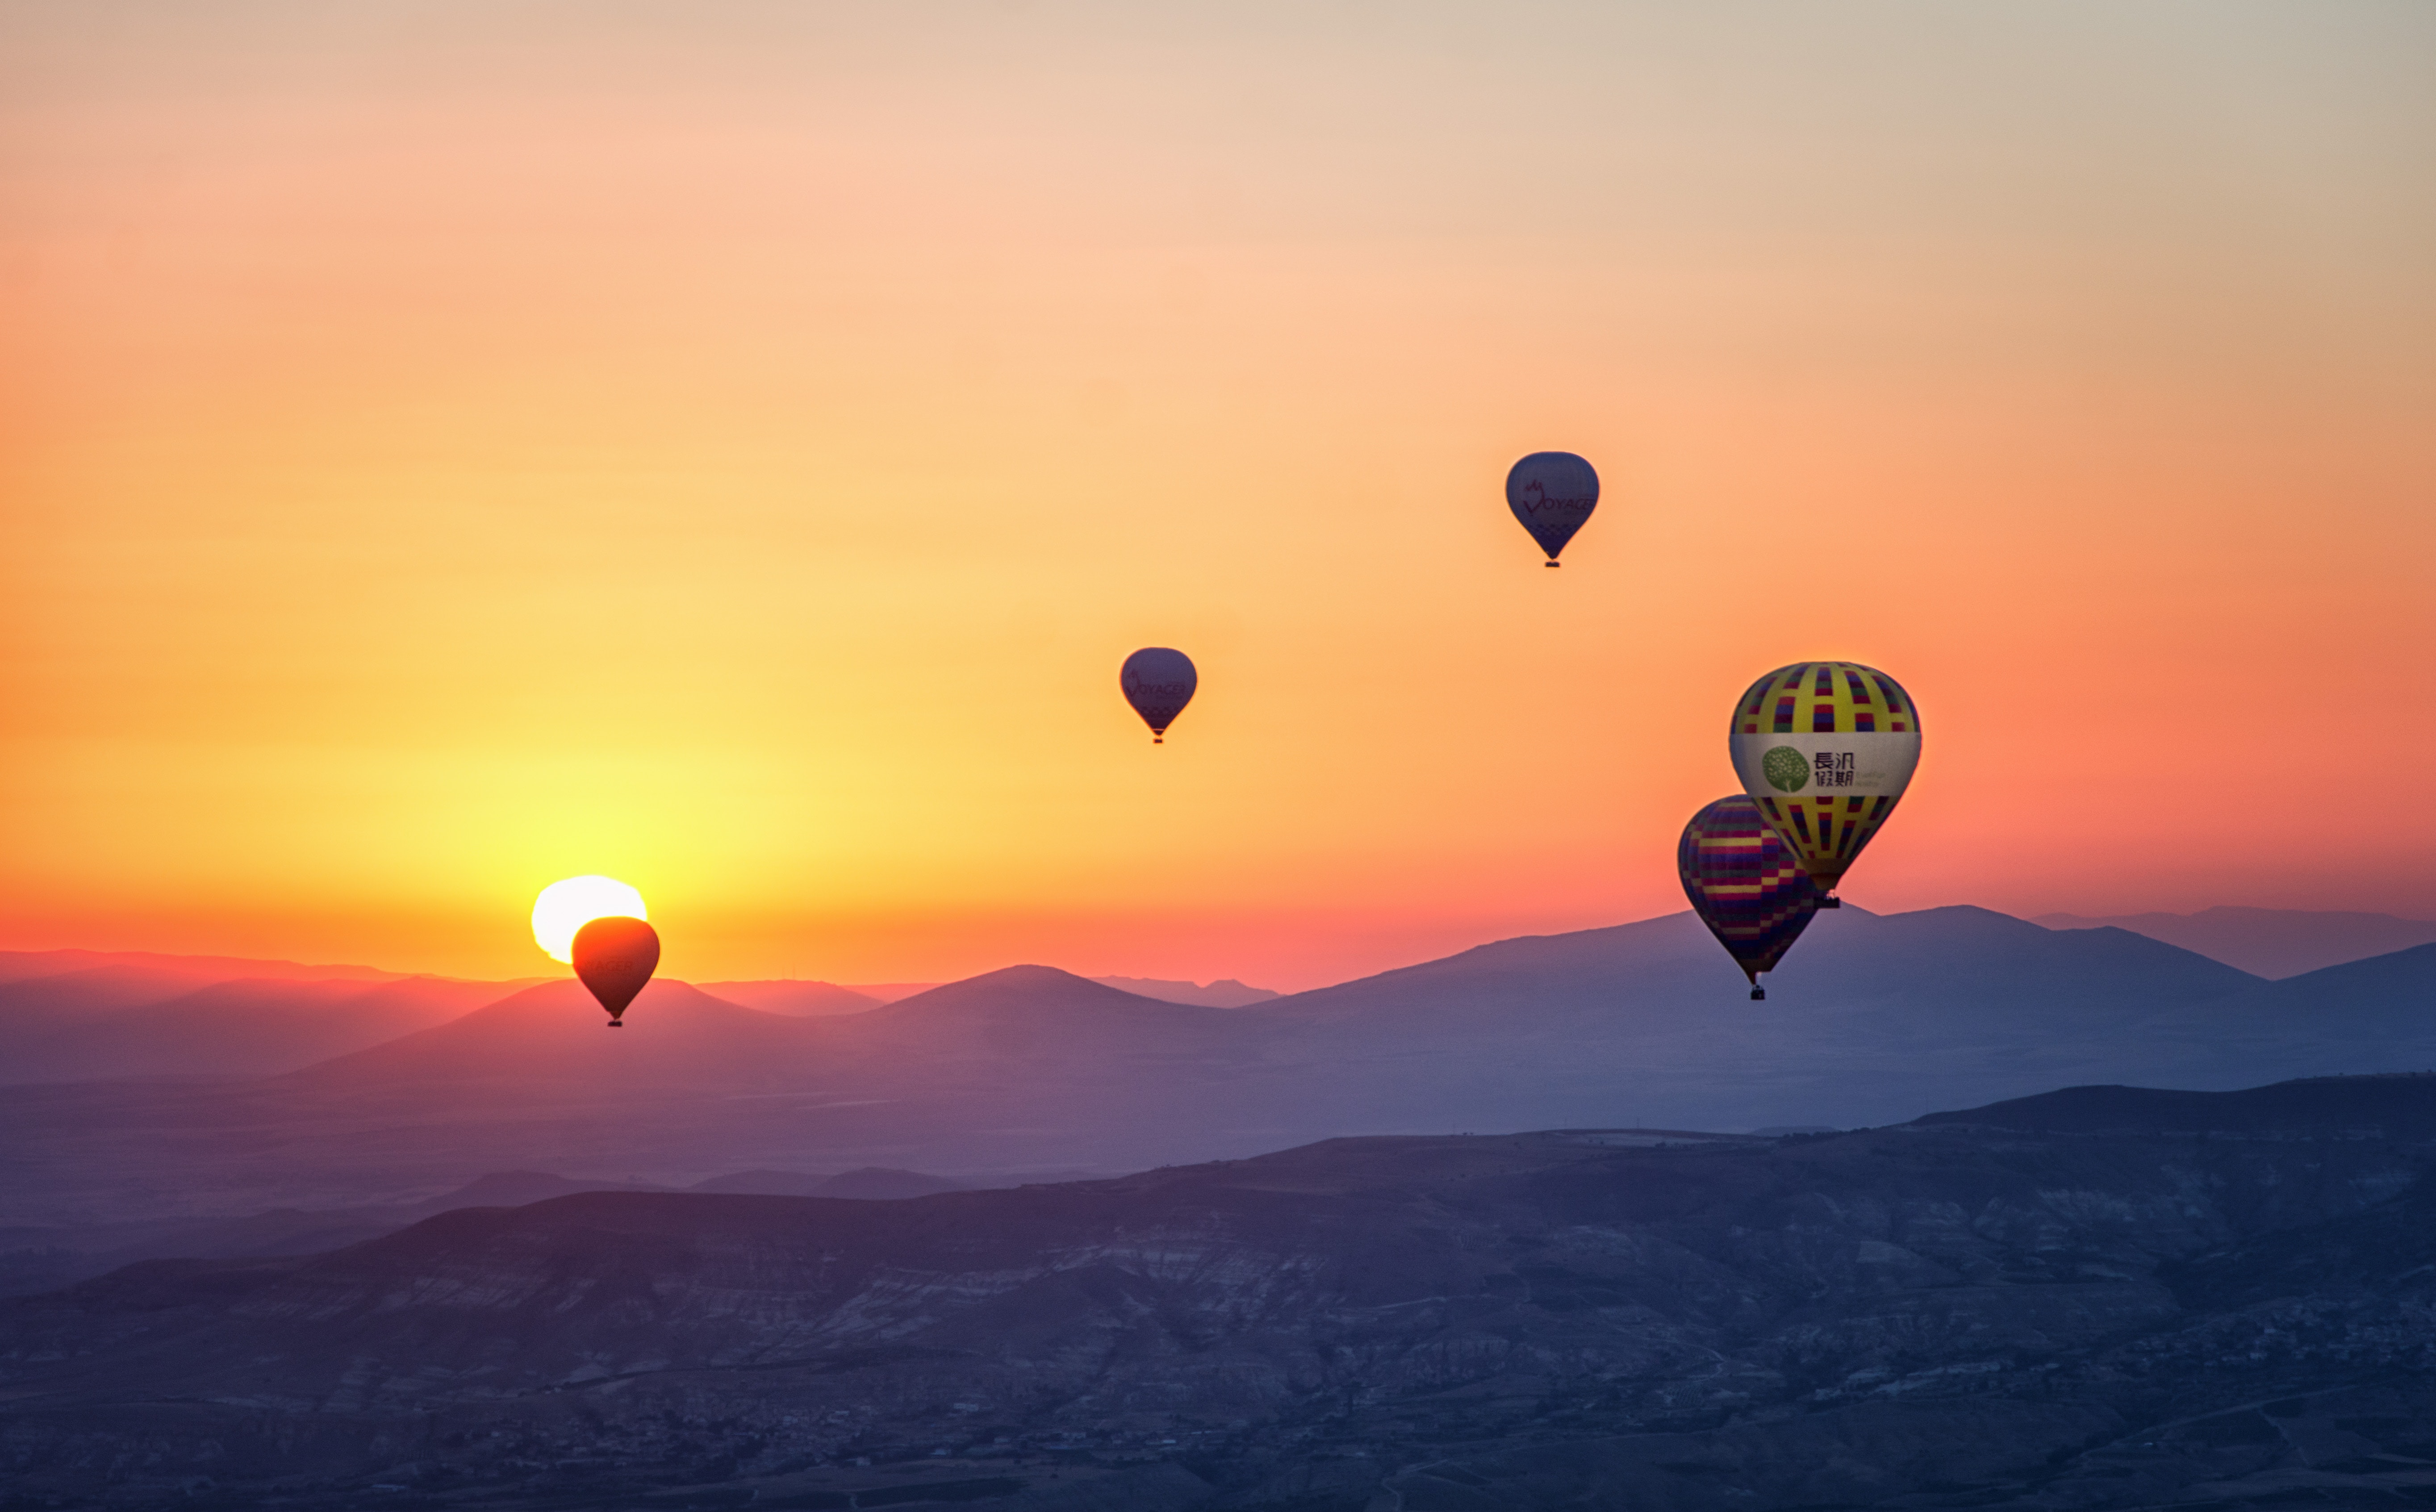
hot air ballooning, hot air balloon, sky, air sports, atmosphere, morning, balloon, cloud, horizon, vehicle, sunlight, recreation, sunrise, landscape, air travel, sunset, aircraft, flight, evening